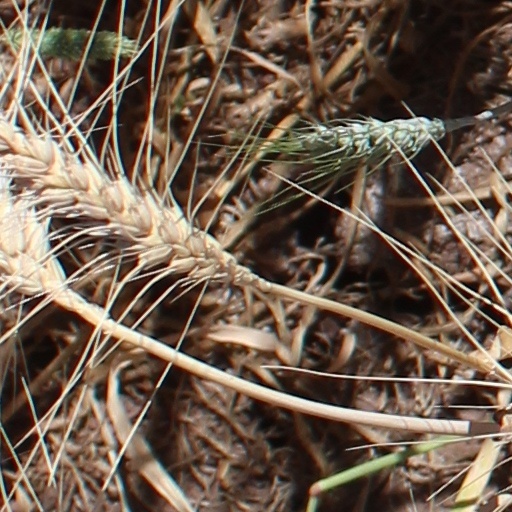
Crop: wheat